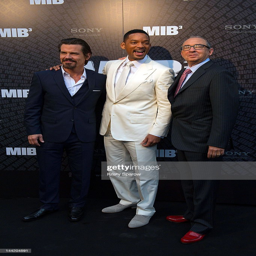
actor , actor and film director attend the premiere .